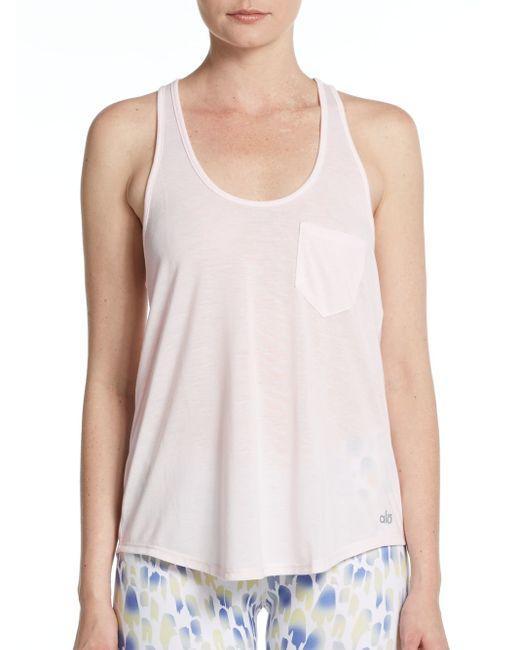
Rosa Baumwoll-Tanktop mit einer Tasche für den Sommer